Church of St. Nicholas, Szeged

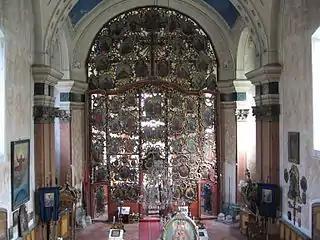
The rococo iconostasis.

At the center is the King's Door, used by the priests. At the top, Gabriel is shown with a lily in his hands, next to the Virgin Mary. This is a depiction of the Annunciation, in which Gabriel informed Mary that she would give birth to Jesus. Below are the Four Evangelists: Matthew with an angel, John with a hawk, Luke with a bull and Mark with a lion. A snake, symbolizing the bronze snake from the Bible, is depicted climbing up the door. Above the door, an eye in a triangle represents the eye of God.